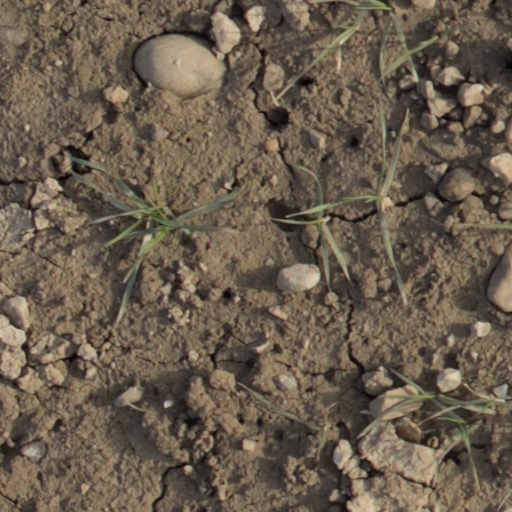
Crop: wheat